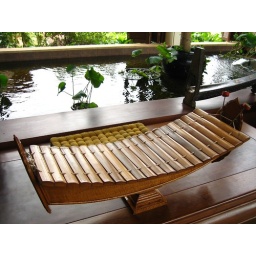
Left in such a hurry for my bus that I forgot to ask the girl what exactly it is